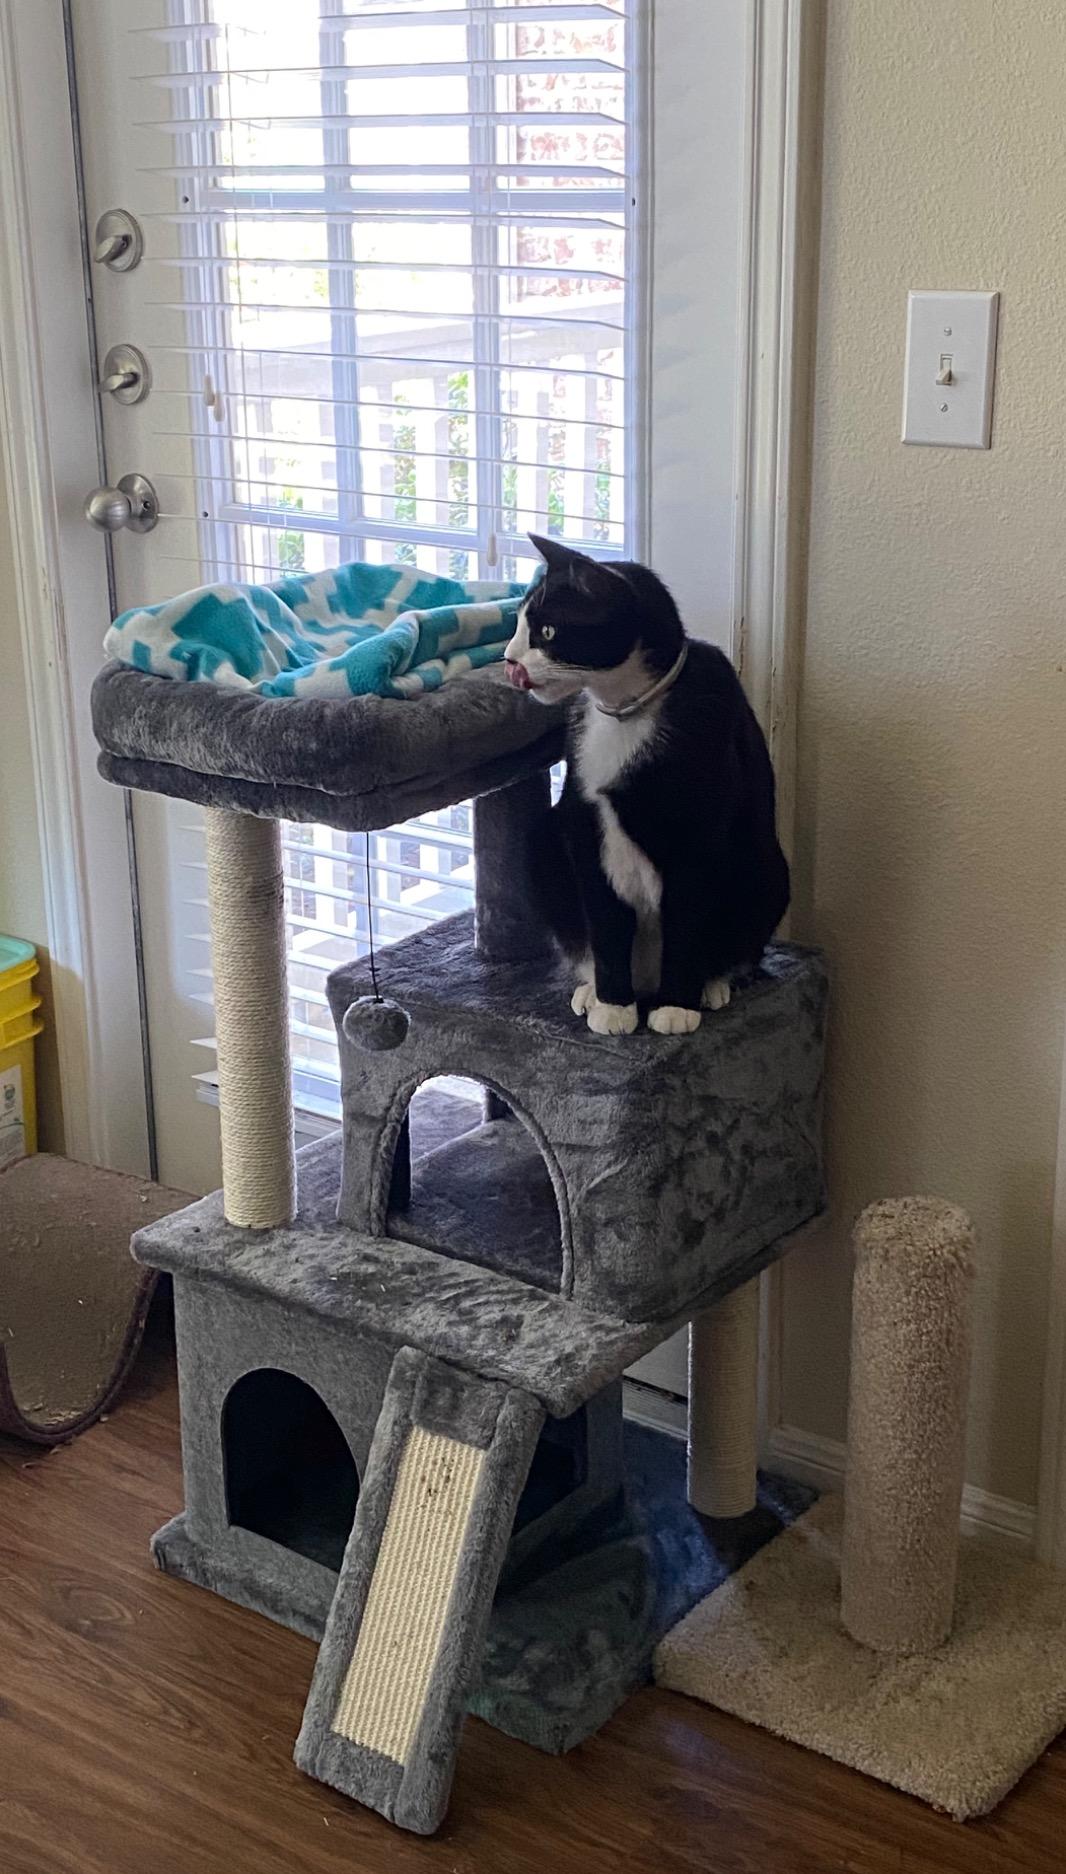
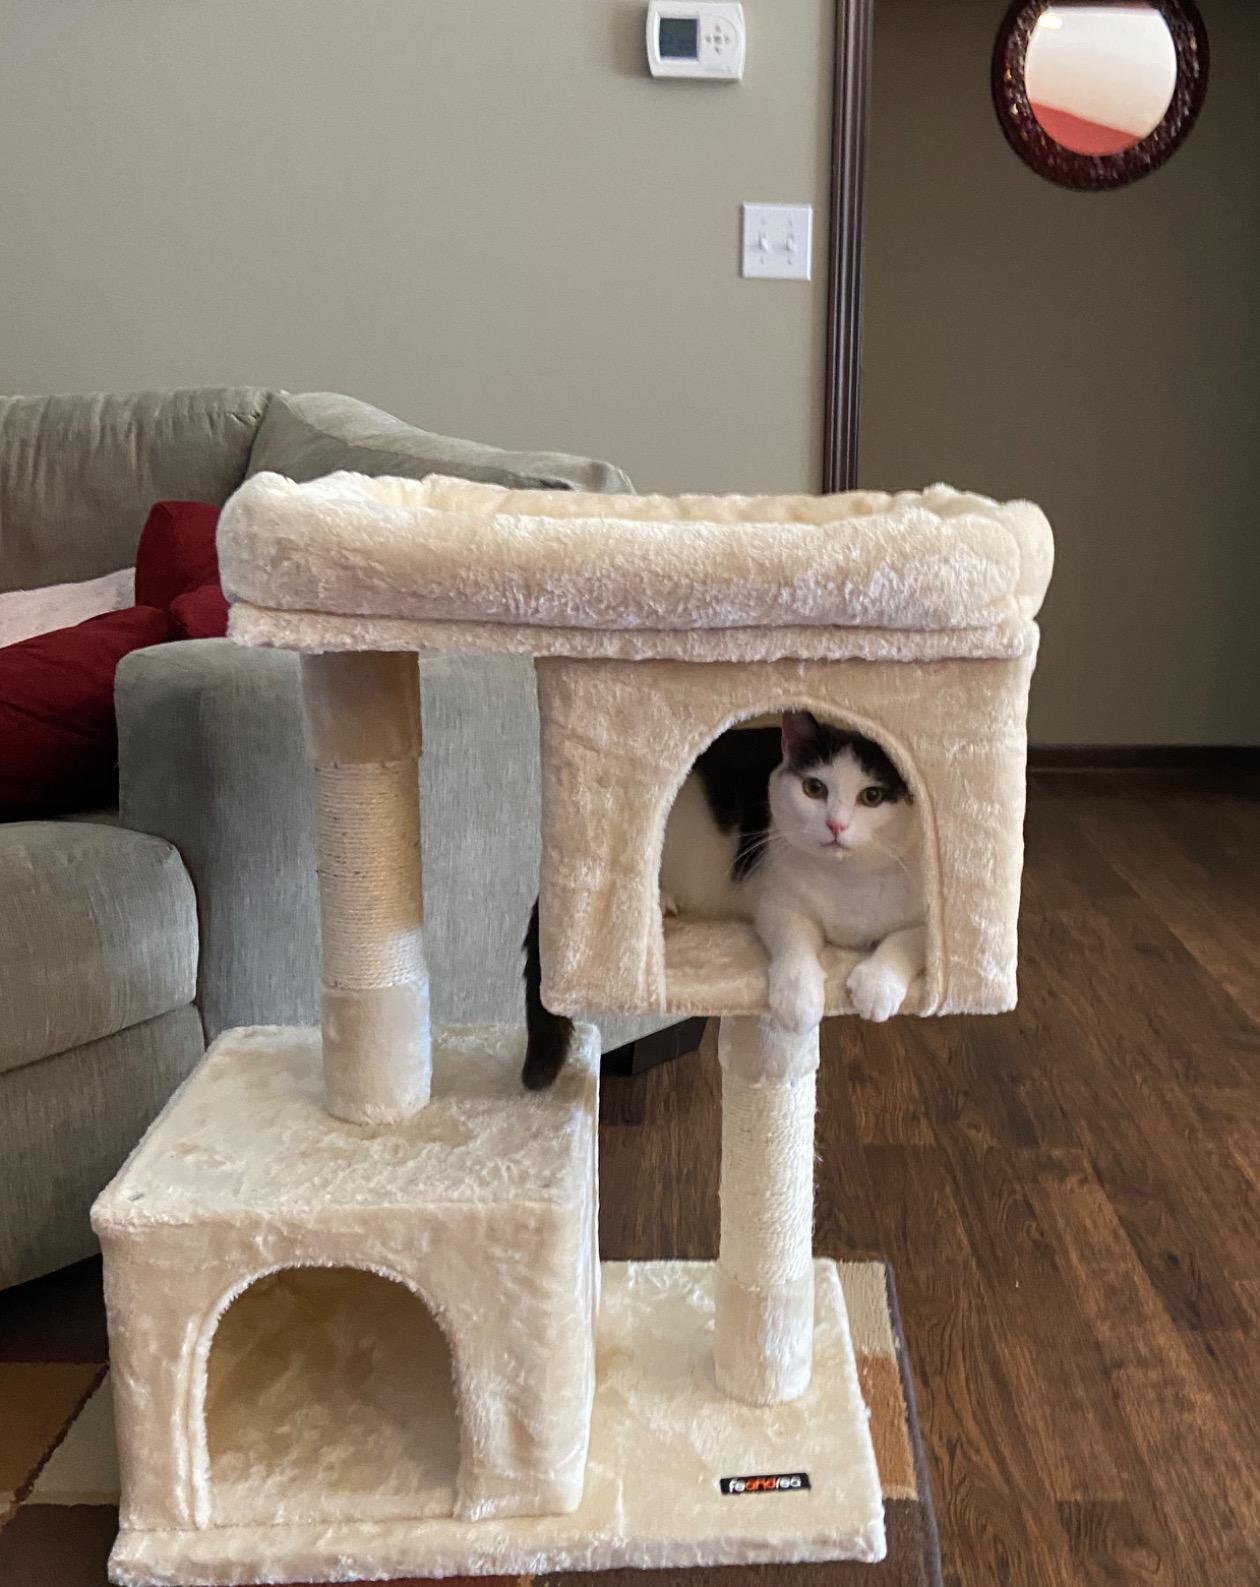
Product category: items_cat tree
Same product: no